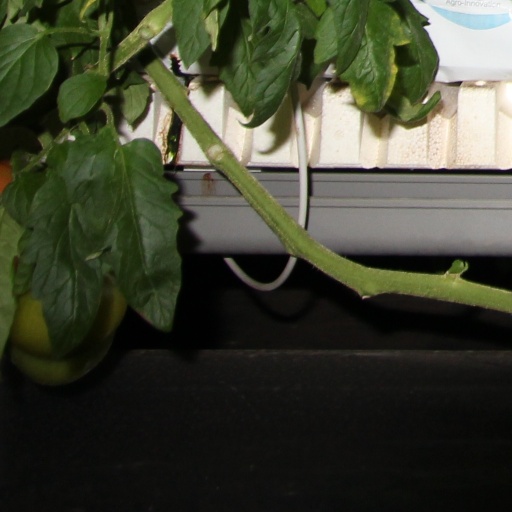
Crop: tomato